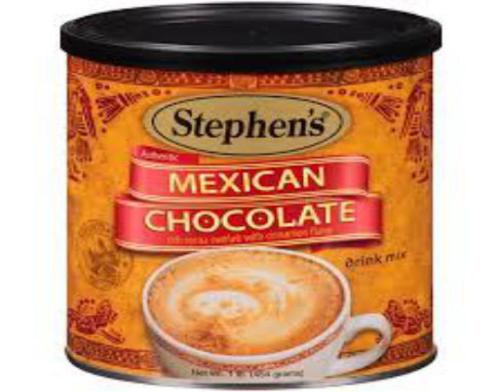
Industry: Food